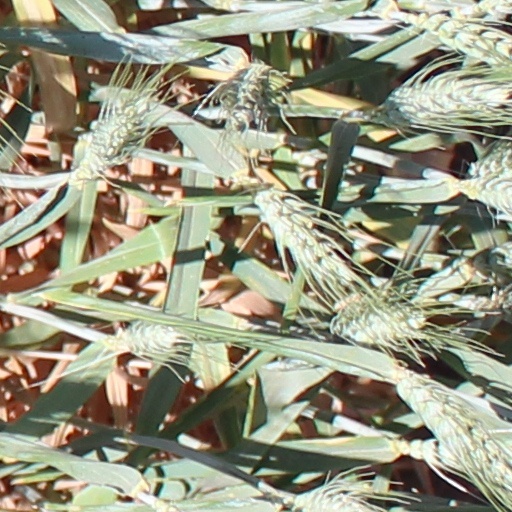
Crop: wheat